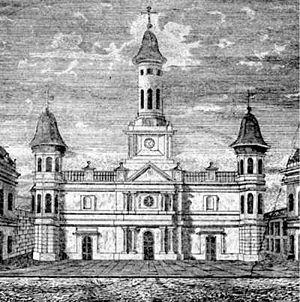
Pierre Philippe de Marigny de Mandeville, né le 15 juin 1750 à La Nouvelle-Orléans, mort le 14 mai 1800 à La Nouvelle-Orléans, était de noblesse d'origine française, mousquetaire du roi Louis XV et chevalier de Saint-Louis. Louisianais de naissance, il fut connu comme l'homme le plus riche de Louisiane à son époque.